Olivetti Elea

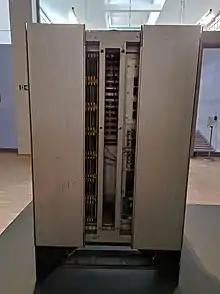
Back side of the Elea

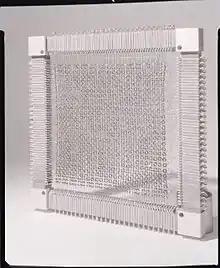
Memory buffer of magnetic cores with ferrite rings. Photo by Paolo Monti, 1960.

The computing power (approximately 8 to 10,000 instructions per second) was higher than that of competitors for several years. Uptime - as with all computers of the time - was less than 50%, especially in the tape device.